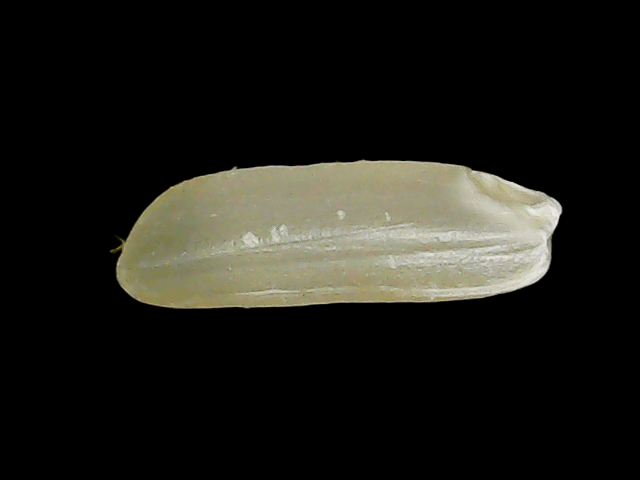
Rice variety: Binadhan14